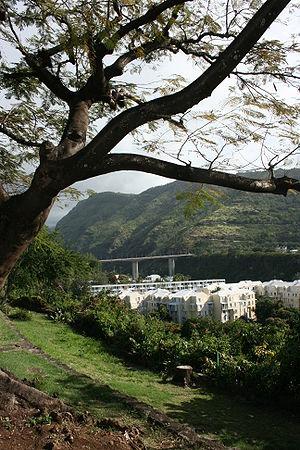
Joëlle Écormier est une femme de lettres française née le 31 mars 1967 au Tampon à La Réunion. Auteure de textes qu'elle écrit pour elle-même durant sa jeunesse, elle est mère au foyer sur son île natale lorsqu'elle participe à une expérience littéraire lancée par France Loisirs en 1998, la rédaction d'un roman dont les premières pages sont signées par Yann Queffélec, les suivantes étant choisies parmi les envois d'internautes. La sélection de sa proposition pour le deuxième chapitre de cette fiction collaborative qui paraît en 1999 sous le titre 30 jours à tuer conduit la jeune femme à se lancer dans le métier d'écrivain.
Le pont Vinh-San est un pont de Saint-Denis, le chef-lieu de l'île de La Réunion, un département d'outre-mer français dans l'océan Indien. Long de 256 mètres, cet ouvrage d'art livré en 1992 enjambe la rivière Saint-Denis en amont du centre-ville et relie ce faisant la base des reliefs qui accueillent le quartier de La Montagne au sud-ouest et celui de Bellepierre au sud-est. Débouché d'une bretelle d'accès à la route du Littoral, il se prolonge depuis quelques années par le boulevard Jean-Jaurès, un boulevard qui rejoint le giratoire de l'aéroport en traversant la Rivière des Pluies sur un nouveau pont.